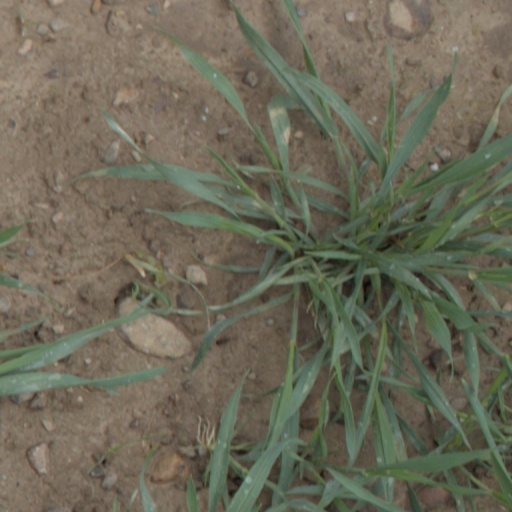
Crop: wheat